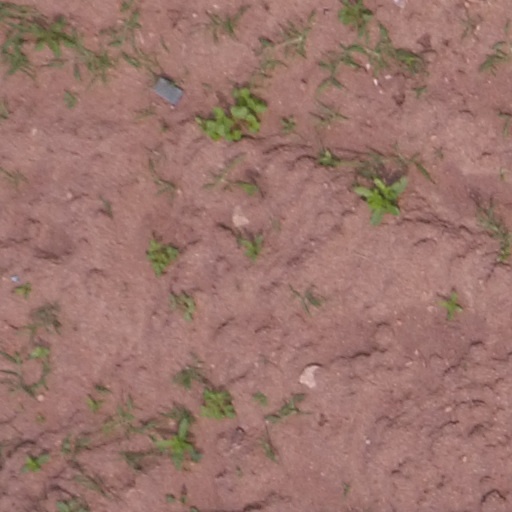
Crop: maize; corn